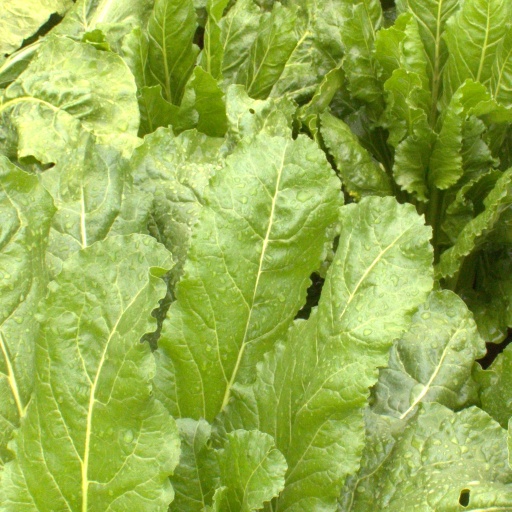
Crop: sugar beet